Lady Red Couture

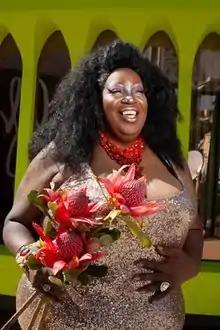
Lady Red Couture in an undated photo

Kareemia Baines (May 30, 1977July 25, 2020), known professionally as Lady Red Couture, was an American drag queen and singer best known as the co-host of "Hey Qween!" with Jonny McGovern. Born in Park City, Utah, she relocated to Los Angeles, where she became a fixture of the local drag scene. She released an album, "#Stuntqueen", in 2018, and she was featured in a number of other drag queens' singles and music videos throughout the 2010s. She also starred in "Judge Lady Red", another web series produced by McGovern. Baines died on July 25, 2020, after a flare-up of cyclic vomiting syndrome, a chronic condition that affected her throughout her life.